Gunga Din (film)

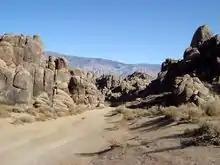
This narrow valley in California's Alabama Hills doubled as the Khyber Pass.

The rights to Kipling's poem were bought by producer Edward Small's Reliance Pictures in 1936 in exchange for £4,700. RKO took the rights as part of a production deal with Small when he moved to the company. William Faulkner did some preliminary script work then the project was assigned to Howard Hawks. He got Ben Hecht and Charles MacArthur to write the screenplay and the film was set to start in 1937 but was delayed to find suitable cast. Hawks was fired from the project following the commercial failure of "Bringing Up Baby" and George Stevens was assigned to direct.